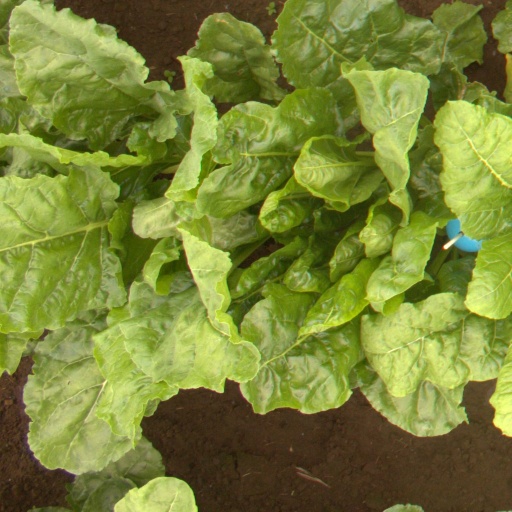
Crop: sugar beet